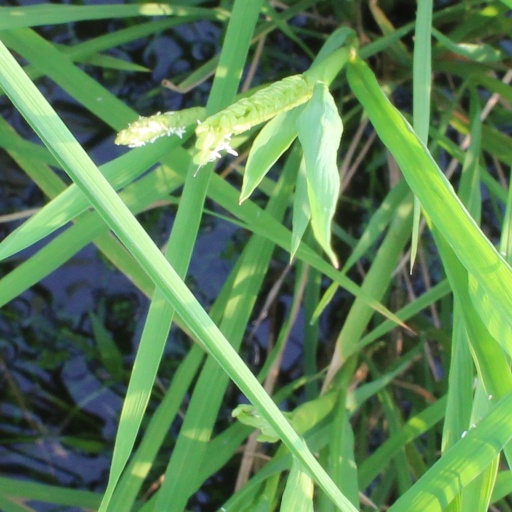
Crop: rice